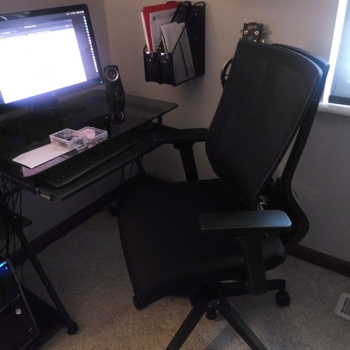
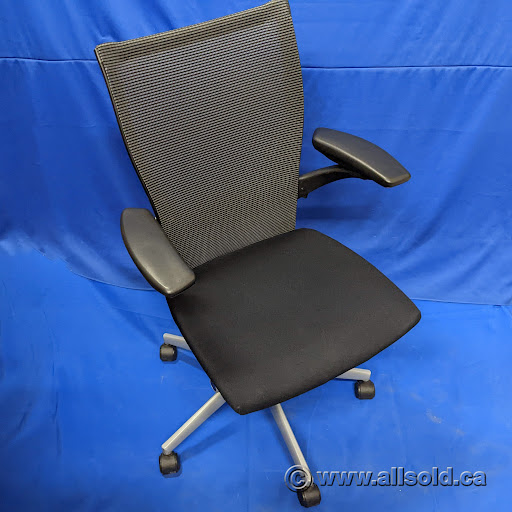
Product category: items_chair
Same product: no